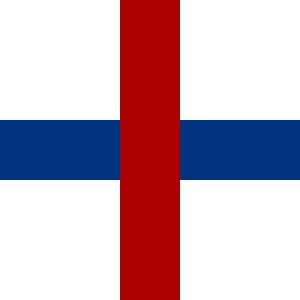
Trinitarierne
Trinitarier-ordenens fane
Trinitarierne er en katolsk munkeorden af kanniker, stiftet 1198 af Johannes af Matha og Felix af Valois med det formål at virke for løskøbelsen af kristne fanger hos de vantro. Ordenens medlemmer kaldes også maturinere eller æselsbrødre.